Nuclear Reactor Operator Badge

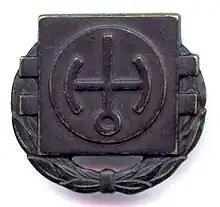
NPPO Second Class fatigue badge

a. Certification as a Nuclear Power Plant Operator [graduation from the US Army Engineer Reactors Group Nuclear Power Plant Operator Course, 52 weeks].